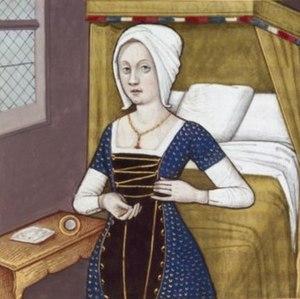
Argie est la fille d'Adraste (roi d'Argos) et la femme de Polynice, un des fils d'Œdipe et de Jocaste. Elle se trouve dans une chambre à coucher. Un petit miroir est posé sur la table. Miniature extraite de la collection De mulieribus claris de Boccace.
Dans la mythologie grecque, Argie ou Argia, fille d'Adraste, est l'épouse de Polynice.